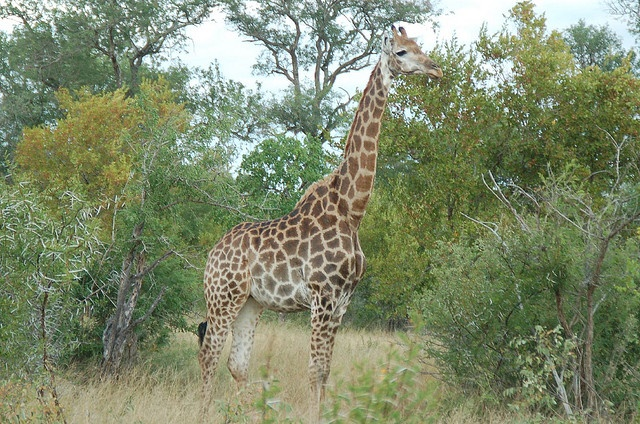
A giraffe standing in a forest filled with trees.
The giraffe is standing amid the trees and brush.
A giraffe is standing in the middle of the grass.
A giraffe standing alone in a forest.
A lone giraffe is standing tall in a brushy area.